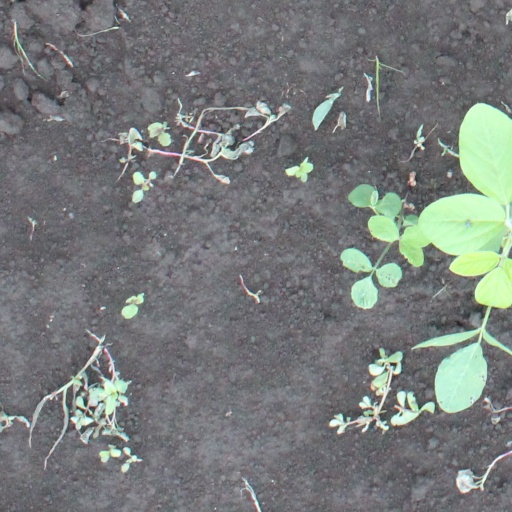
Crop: soybean